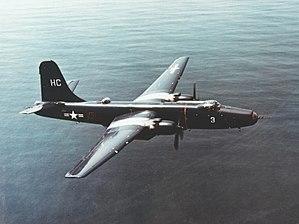
Conception et Le Martin P4M Mercator est un avion de patrouille bimoteur ou biréacteur. Il était utilisé par l'US Navy.